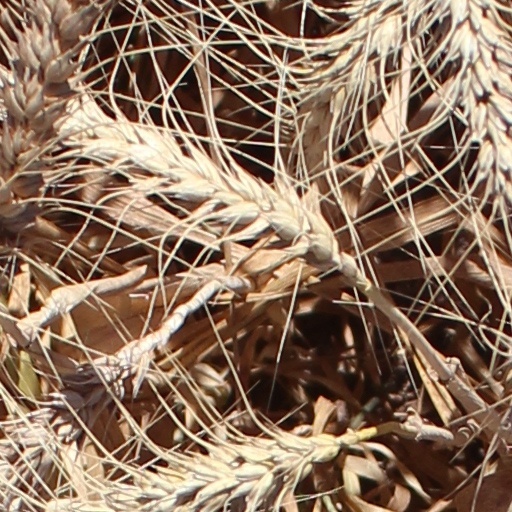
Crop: wheat